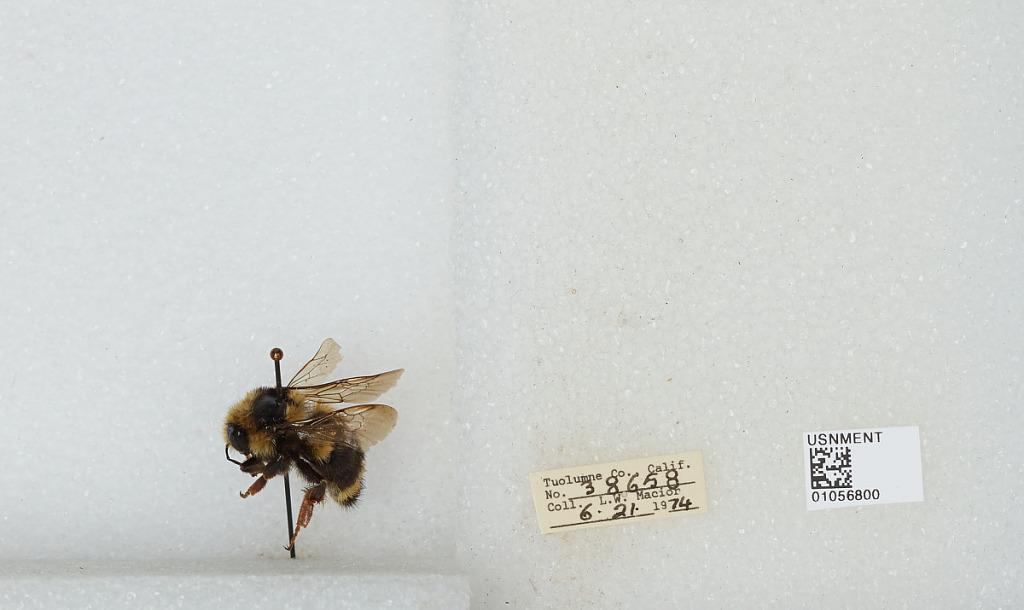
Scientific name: Bombus bifarius nearcticus
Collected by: L. Macior
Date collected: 1974-6-21
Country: United States
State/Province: California
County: Tuolumne
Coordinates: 38.02, -119.94